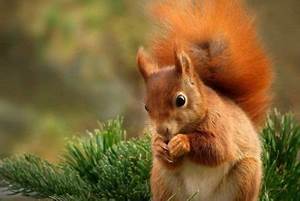
Label: squirrel